Subaru Forester

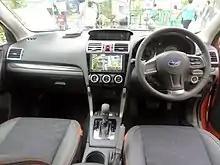
Interior

According to IIHS (Insurance Institute for Highway Safety), the 2014 Forester achieved Good crash test ratings in Small Overlap Front, Moderate Overlap Front, Side, Roof Strength, and Head Restraining & Seats categories. The Forester had not been rated Good in the Small Overlap Front test until modifications were made for the 2014 model year. The small overlap test, introduced in 2012 by the IIHS, simulates a frontal collision on 25 percent of the driver's side front corner. Since its adoption, the IIHS has noticed several automakers making non-symmetrical modifications to their vehicles. Another small overlap test was conducted on a number of vehicles, including a 2014 Forester, but was conducted on the passenger side instead. The crash test showed substantially more intrusion into the passenger side than into the driver's side of the Forester, it would have been rated Marginal.